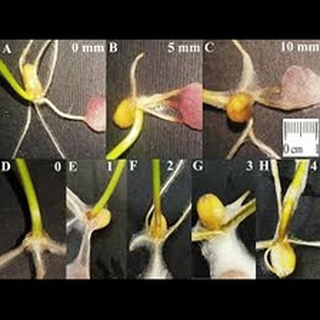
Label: wheat_common_root_rot